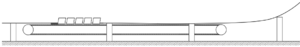
Les montagnes russes lancées sont un type de montagnes russes qui ont la particularité de projeter leur trains à la place des traditionnelles remontées à chaînes. Les mécanismes de ce type de montagnes russes restent multiples.